John Leguizamo

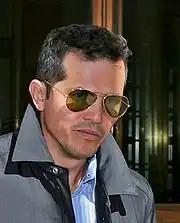
Leguizamo at the 2007 Toronto International Film Festival

In 2000, Leguizamo portrayed both Genies in "Arabian Nights", a TV mini-series adaptation of the epic "One Thousand and One Nights". In 2001, RCA/BMG Records released "John Leguizamo LIVE", a CD compilation of Leguizamo's stage routines. Among the bits are a primer Leguizamo gives on the history and culture of Latinos in America, which with the dubious tale of the mating of an Inca princess with a Spanish conquistador, thus creating the original dysfunctional Latin family, each member of which is voiced by Leguizamo. The CD also includes a musical intermission, with two salsa/hip-hop tunes, "The Night Before Christmas" and "Gotta Get Some", and footage from Leguizamo's tours and two interactive games, "Spanish Fly Pick-Up Line".